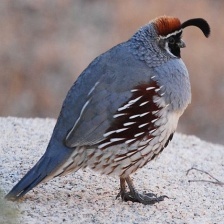
Species: GAMBELS QUAIL
Scientific name: CALLIPEPLA GAMBELII
ImageNet parent category: quail